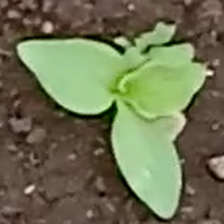
Weed species: Kena_(Commplina_benghalensio)